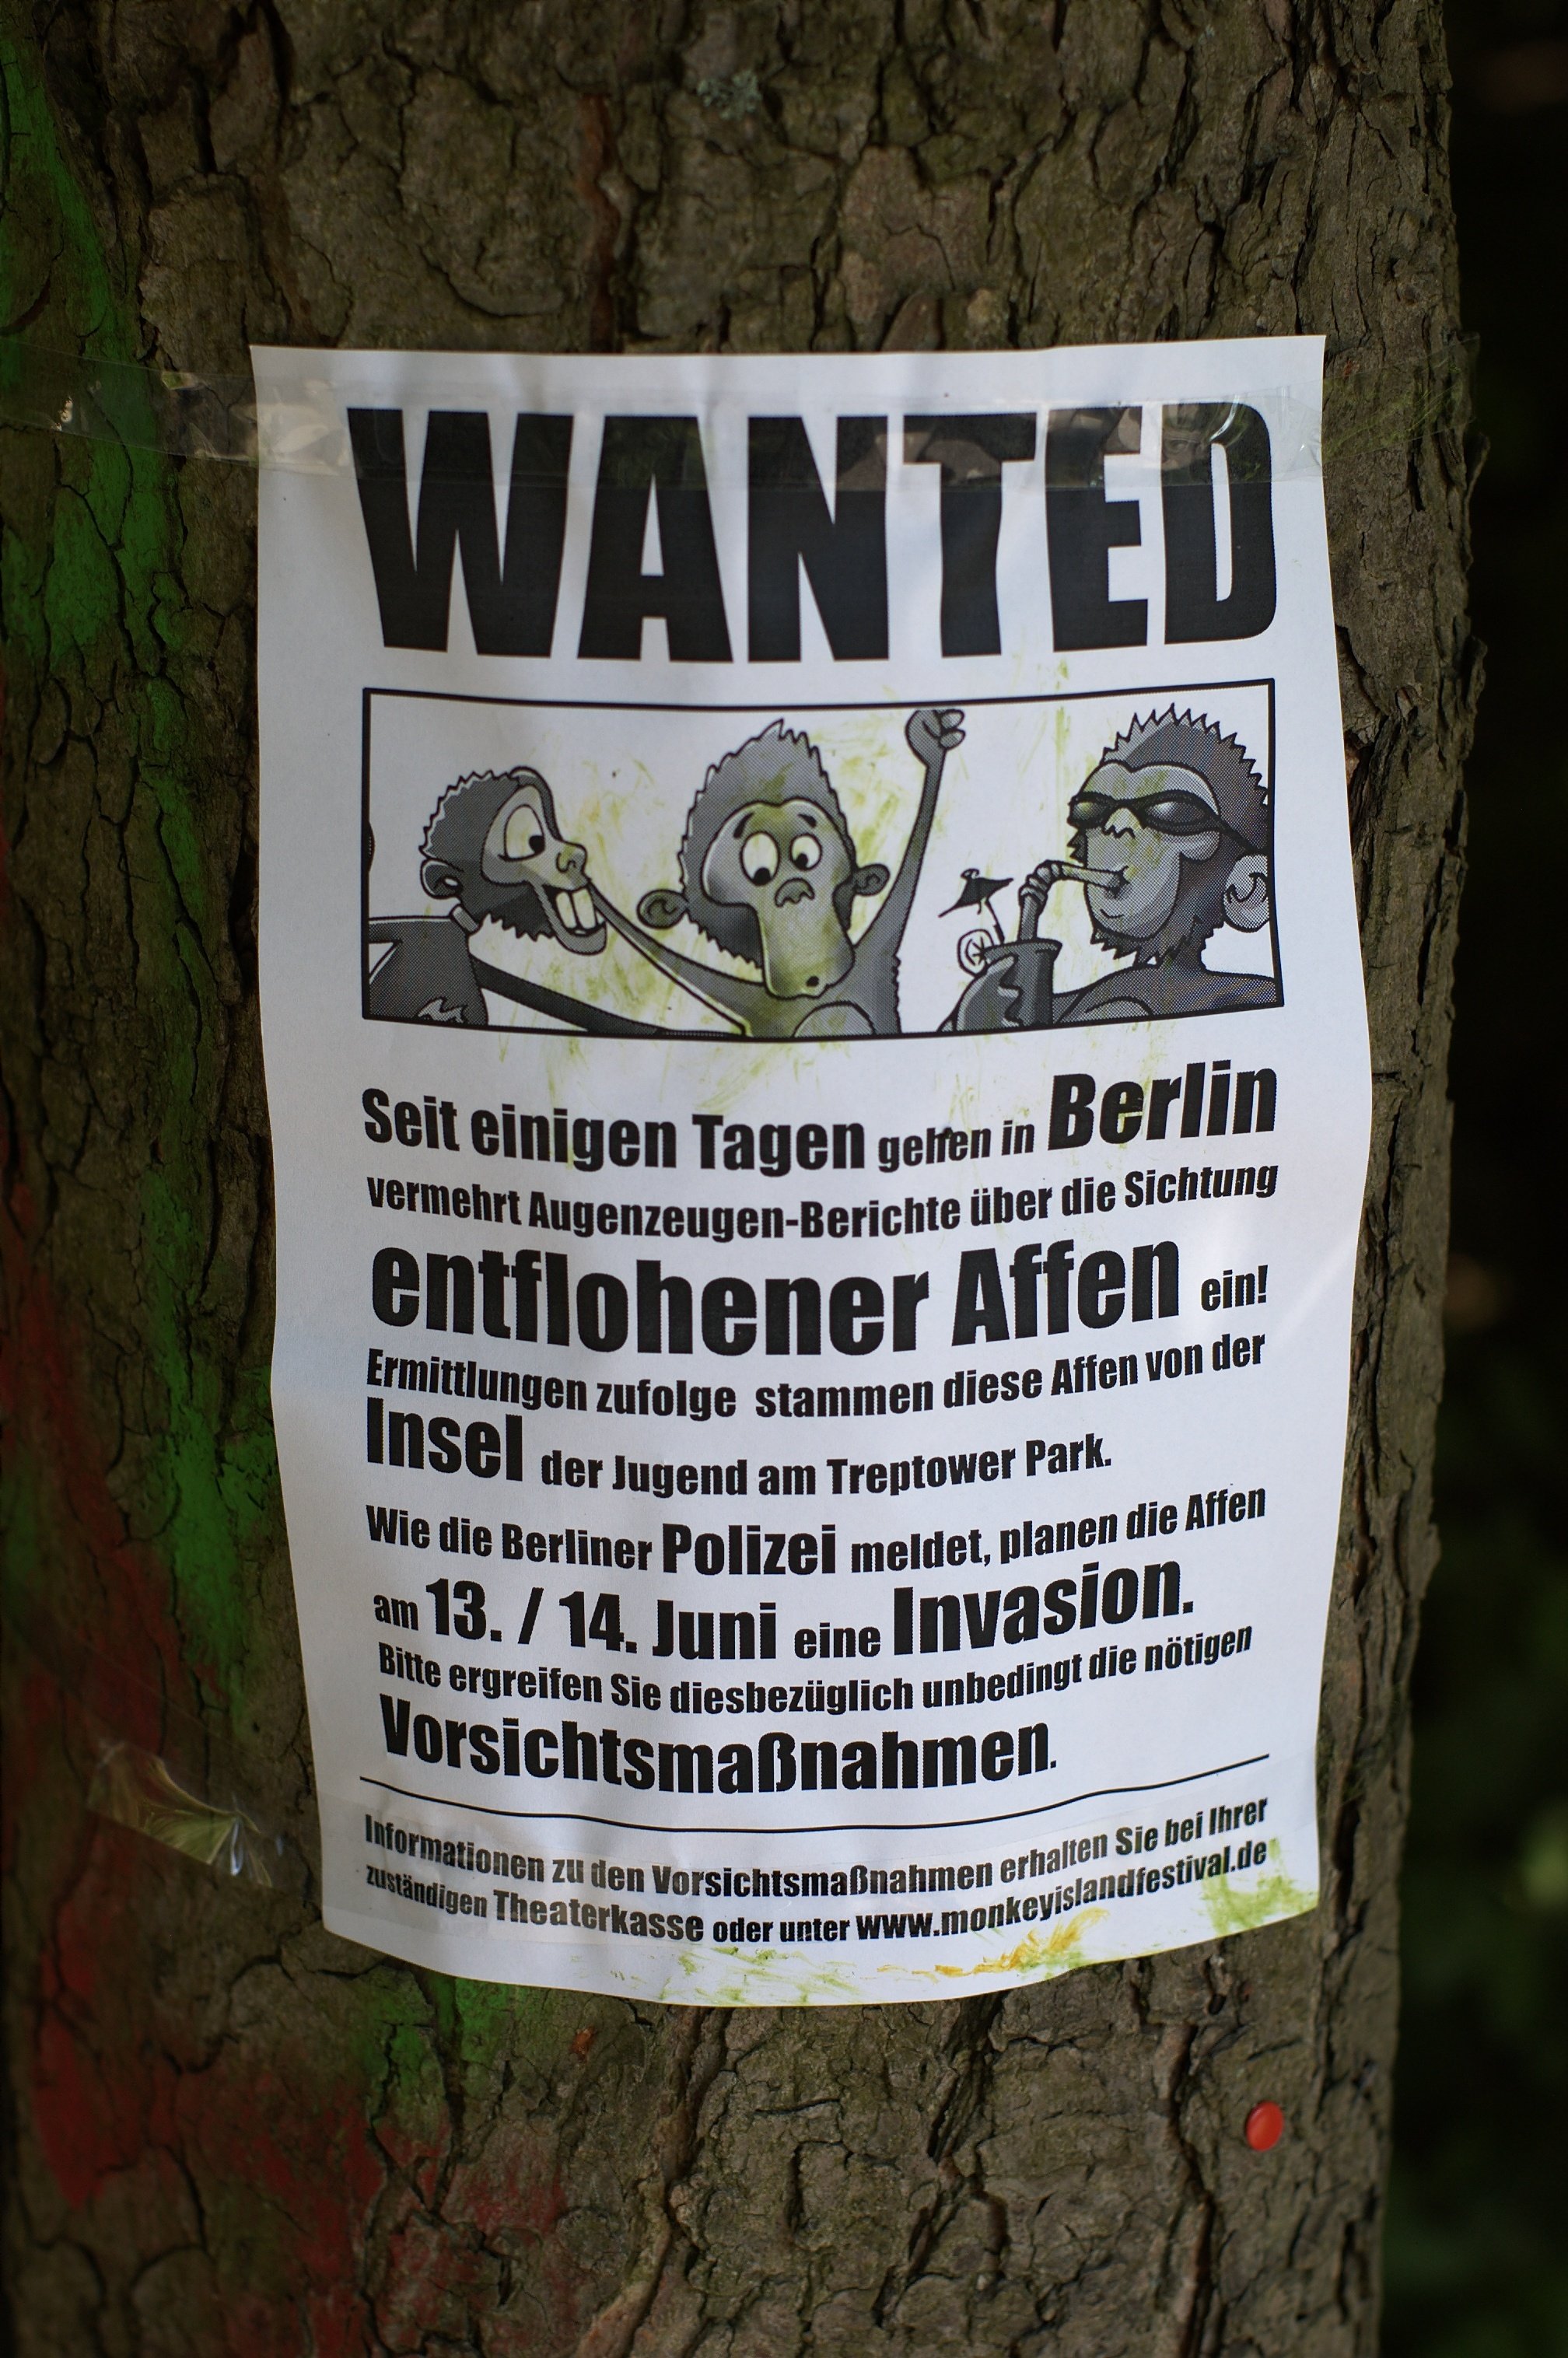
advertising, sign, 50mm, signs, rawtherapee, germany, deutschland, berlin, poster, pentax, lenstagged, steffenzahn, k100d, schilder, fa50, fa50mm, smcpentaxfa11450mm, pentaxfa50mm, smcpfa50mmf14